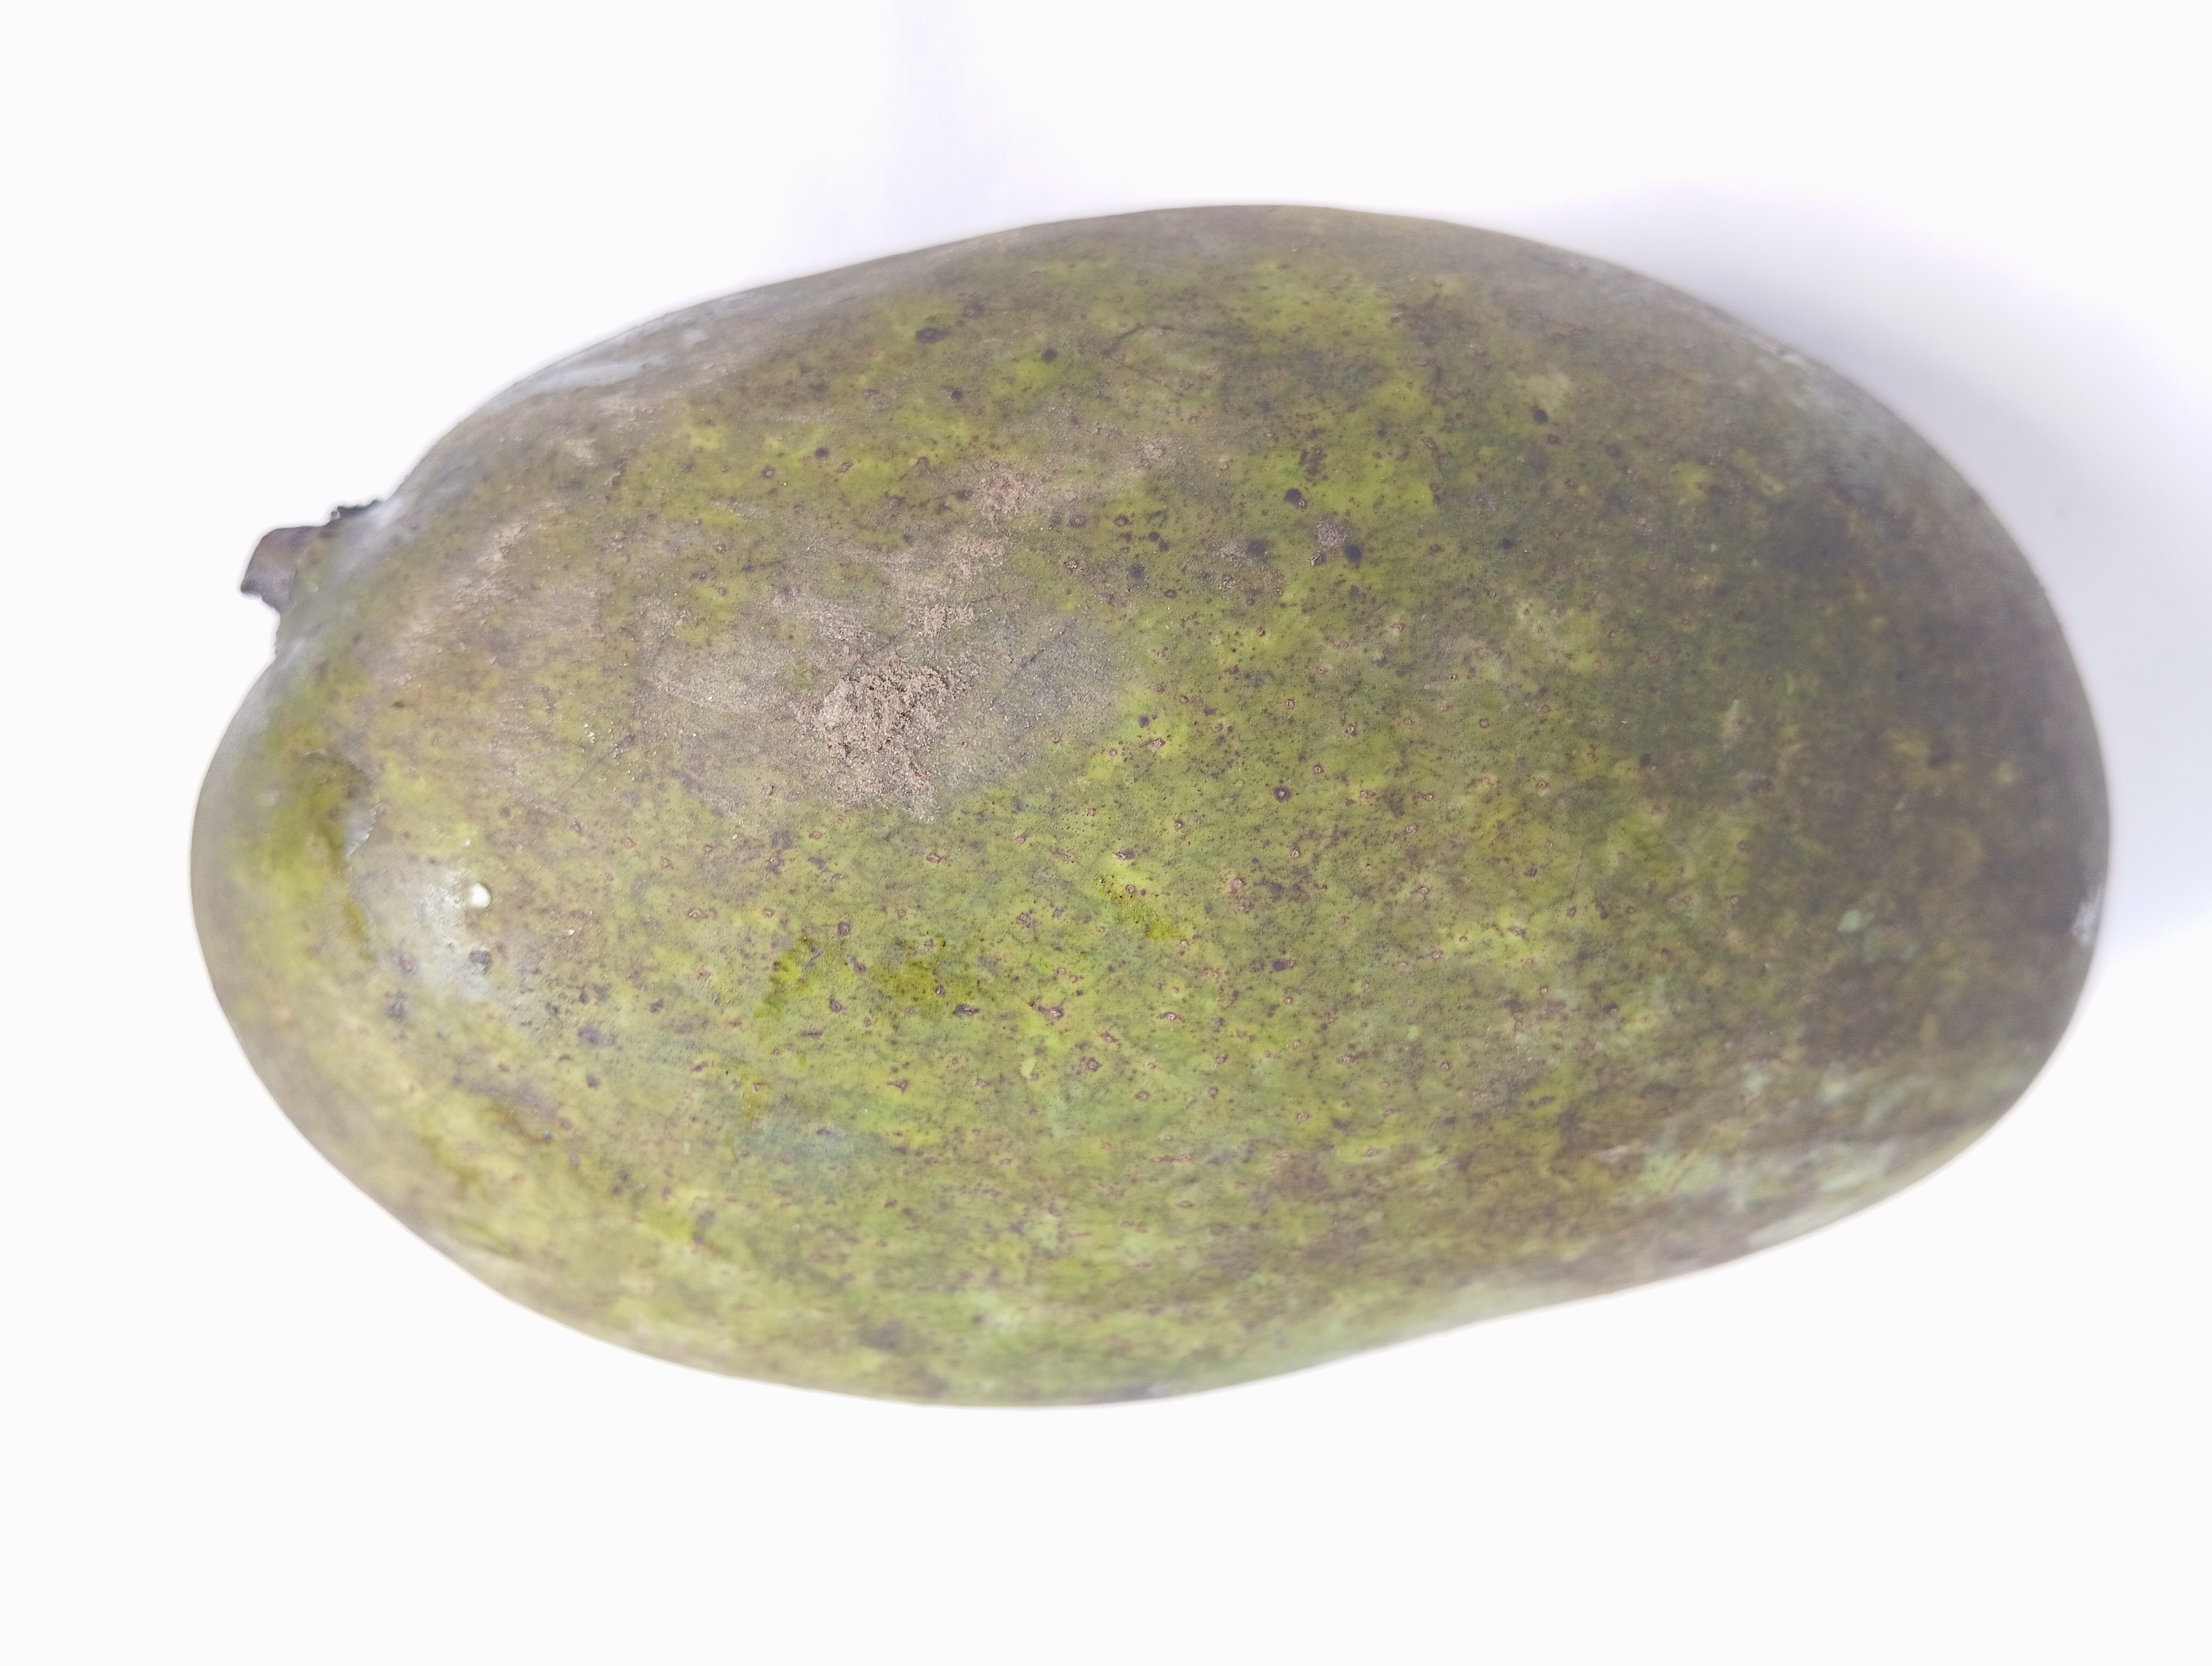
Mango variety: Fazli